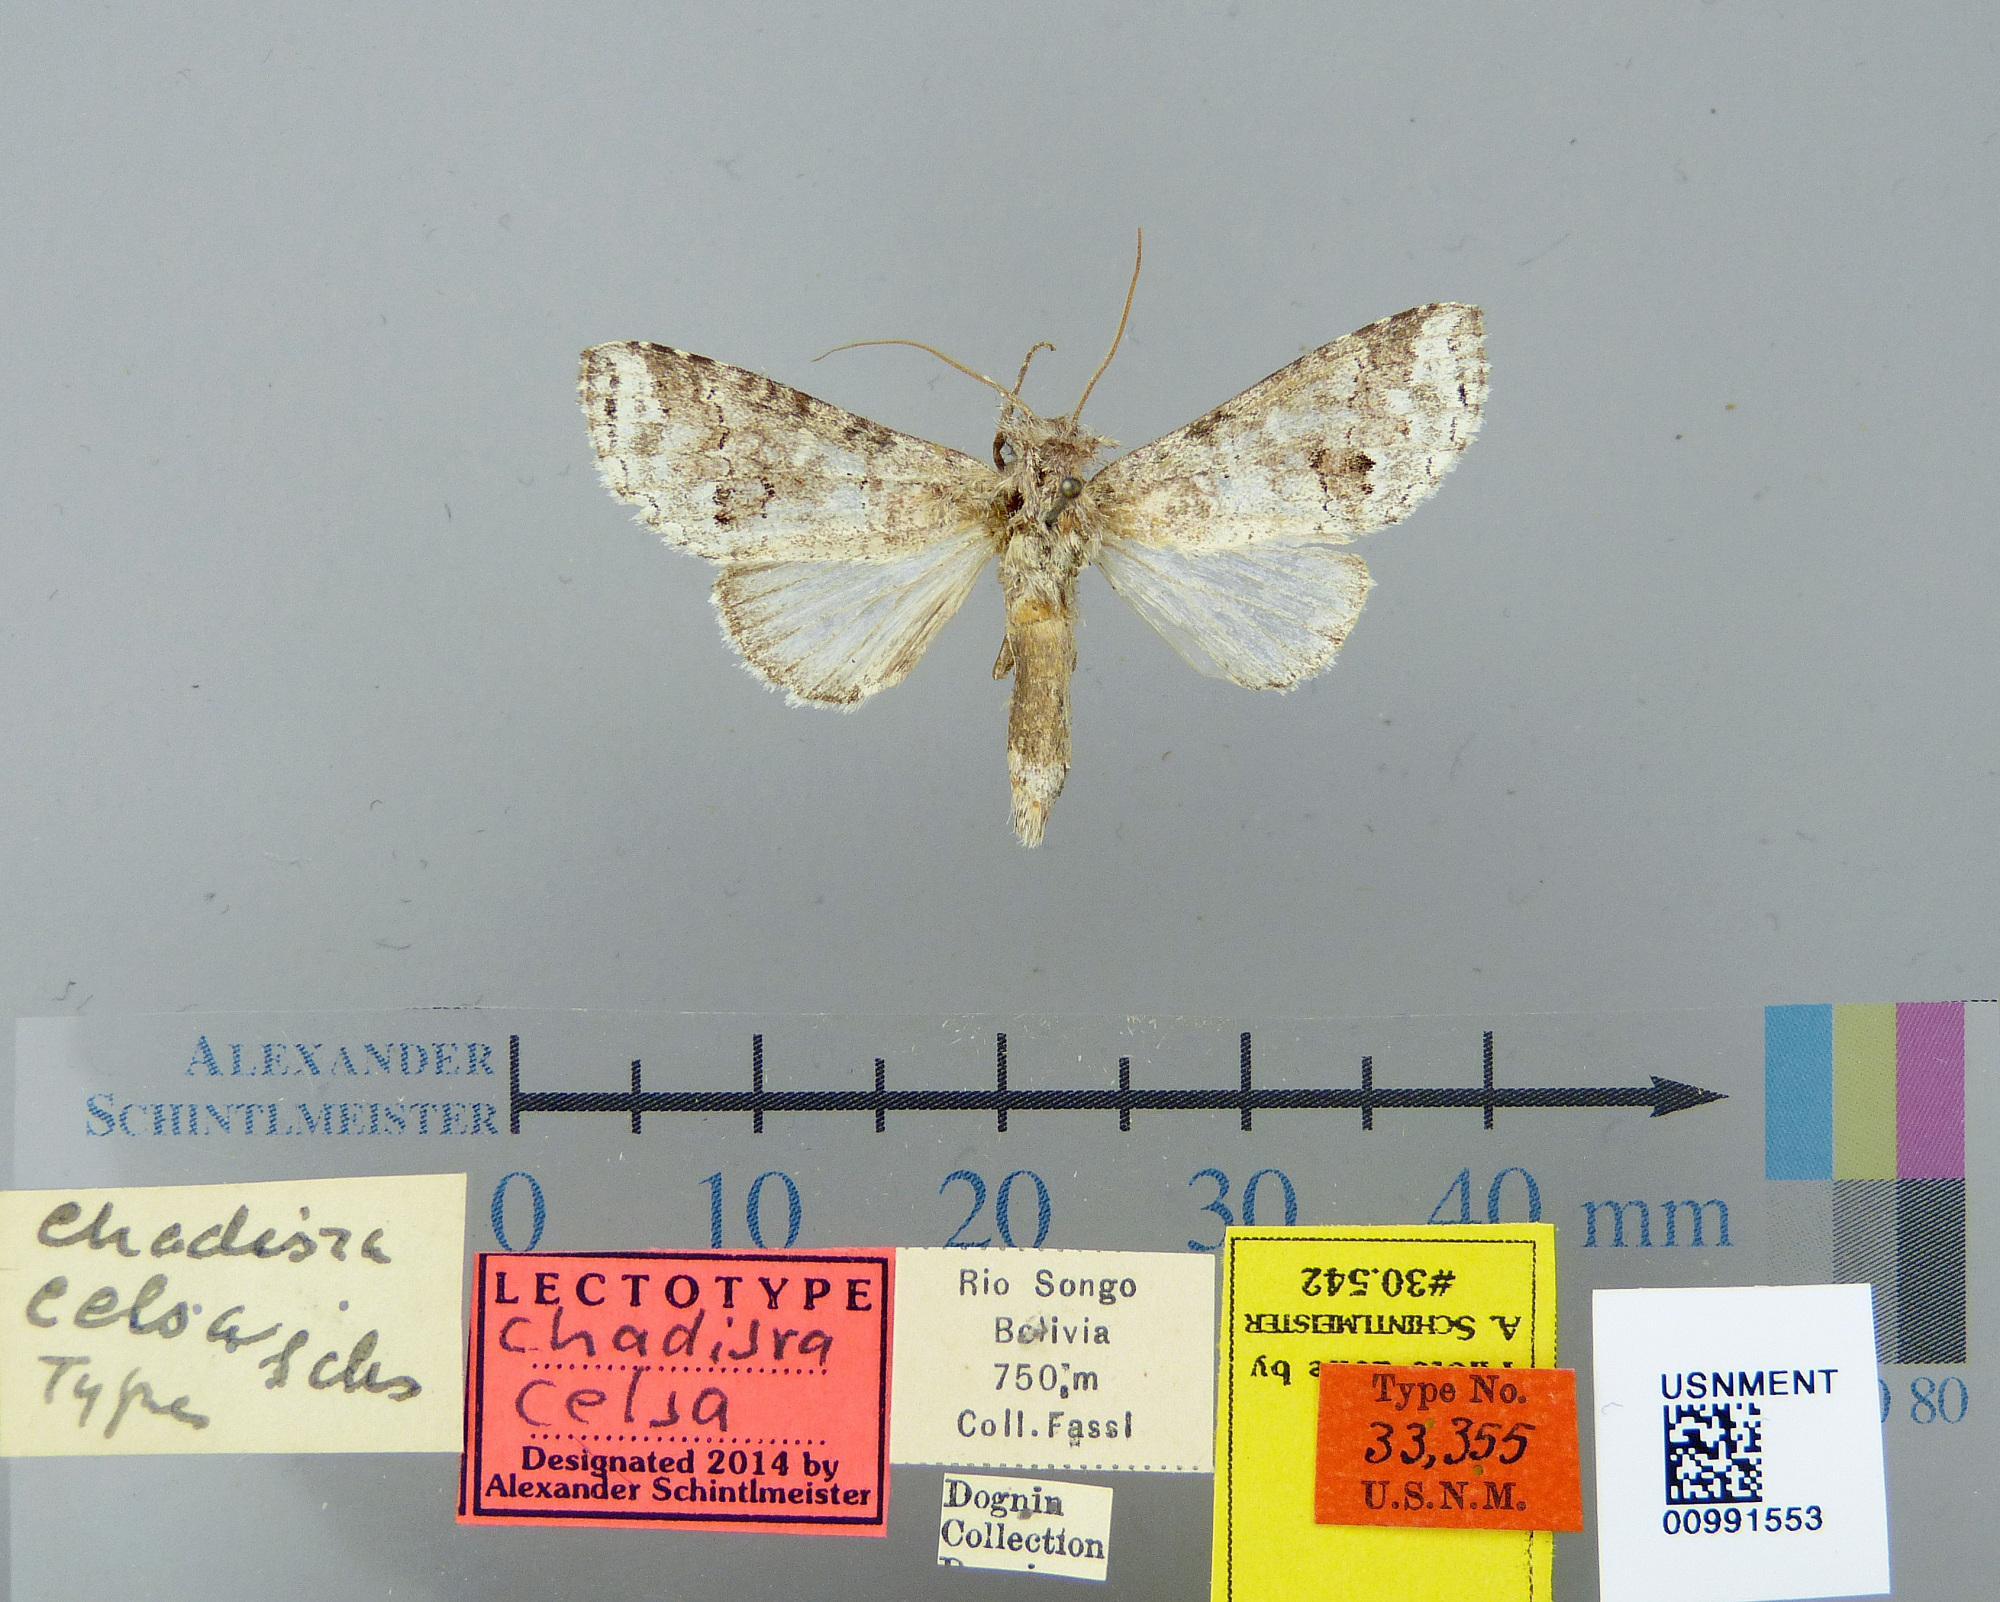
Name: Chadisra celsa
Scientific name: Chadisra celsa Schaus, 1928
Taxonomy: Animalia, Arthropoda, Insecta, Lepidoptera, Notodontidae
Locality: Rio Songo, [Not Stated], Bolivia